Cappagh, County Tyrone

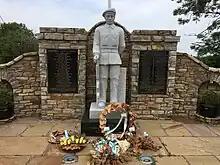
Monument commemorating people from the area who were killed during the Troubles and those who died on Hunger Strike.

The village is located on a hillside and immediately behind it stands Cappagh Mountain (948 feet tall). The area around Cappagh has fine mountain scenery where the land is a mixture of rural pastures and bog. These bog and peat lands still provide turf for the older generation of the area. Travelling towards Altmore on the right hand side of the road is "King James's Well". Further on was once a small house that occupied some of the finest miniature model houses and castles in Northern Ireland.